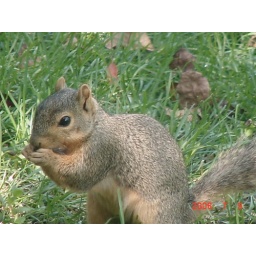
A red squirrel eating seeds under the feeder.